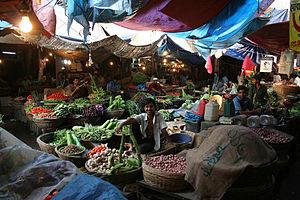
La cuisine du Bangladesh est un fort reflet de la culture bengalis et de l'histoire et de la géographie du pays.